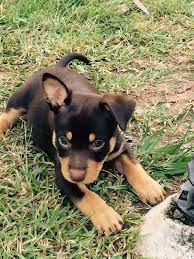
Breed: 209-n000049-kelpie